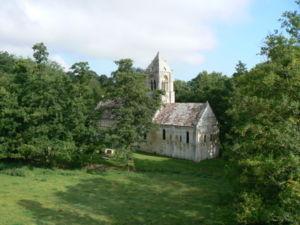
Thaon est une commune française, située dans le département du Calvados en région Normandie, peuplée de 1 571 habitants.